Russian involvement in the Syrian civil war

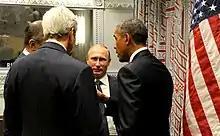
Barack Obama meets with Vladimir Putin to discuss Syria, 29 September 2015

As of September 2015, Russia has stepped up its military presence in Syria, deploying 12 Su-25 ground attack aircraft, 12 Su-24 interdictor aircraft, 6 Sukhoi Su-34 medium bombers and 4 Su-30 multirole combat aircraft and 15 helicopters (including Mi-24 attack helicopters) at the Bassel Al-Assad International Airport near Latakia. The planes are protected by at least two or possibly three SA-22 surface-to-air, antiaircraft systems, and unarmed MQ-1 Predator-like surveillance drones are being used to fly reconnaissance missions. In addition to air forces, ground forces include 6 T-90 tanks, 15 artillery pieces, 35 armored personnel carriers and 200 Marines (with housing facilities for 1,500 personnel) BM-30 multiple missile launchers have been spotted near Latakia.